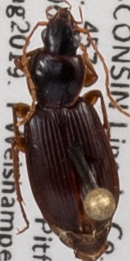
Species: Synuchus impunctatus
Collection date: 2019-08-27
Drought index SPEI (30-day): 0.23
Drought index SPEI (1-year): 2.09
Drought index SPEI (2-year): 1.13